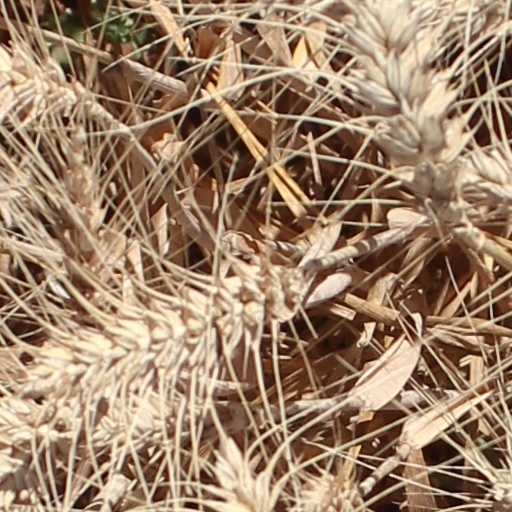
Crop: wheat